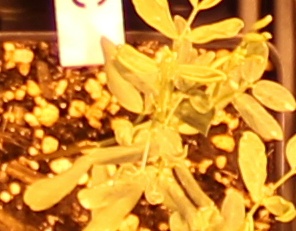
Label: Lentil